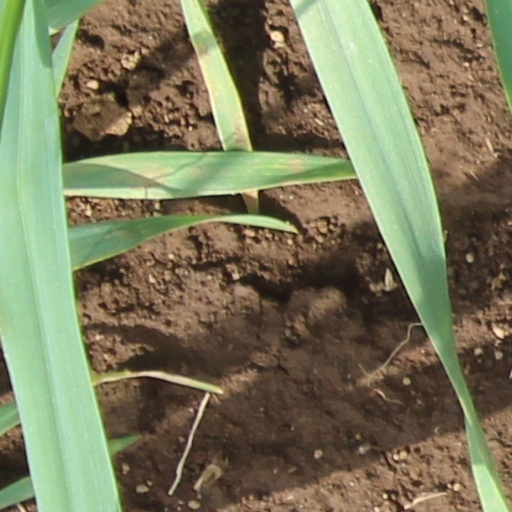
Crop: wheat